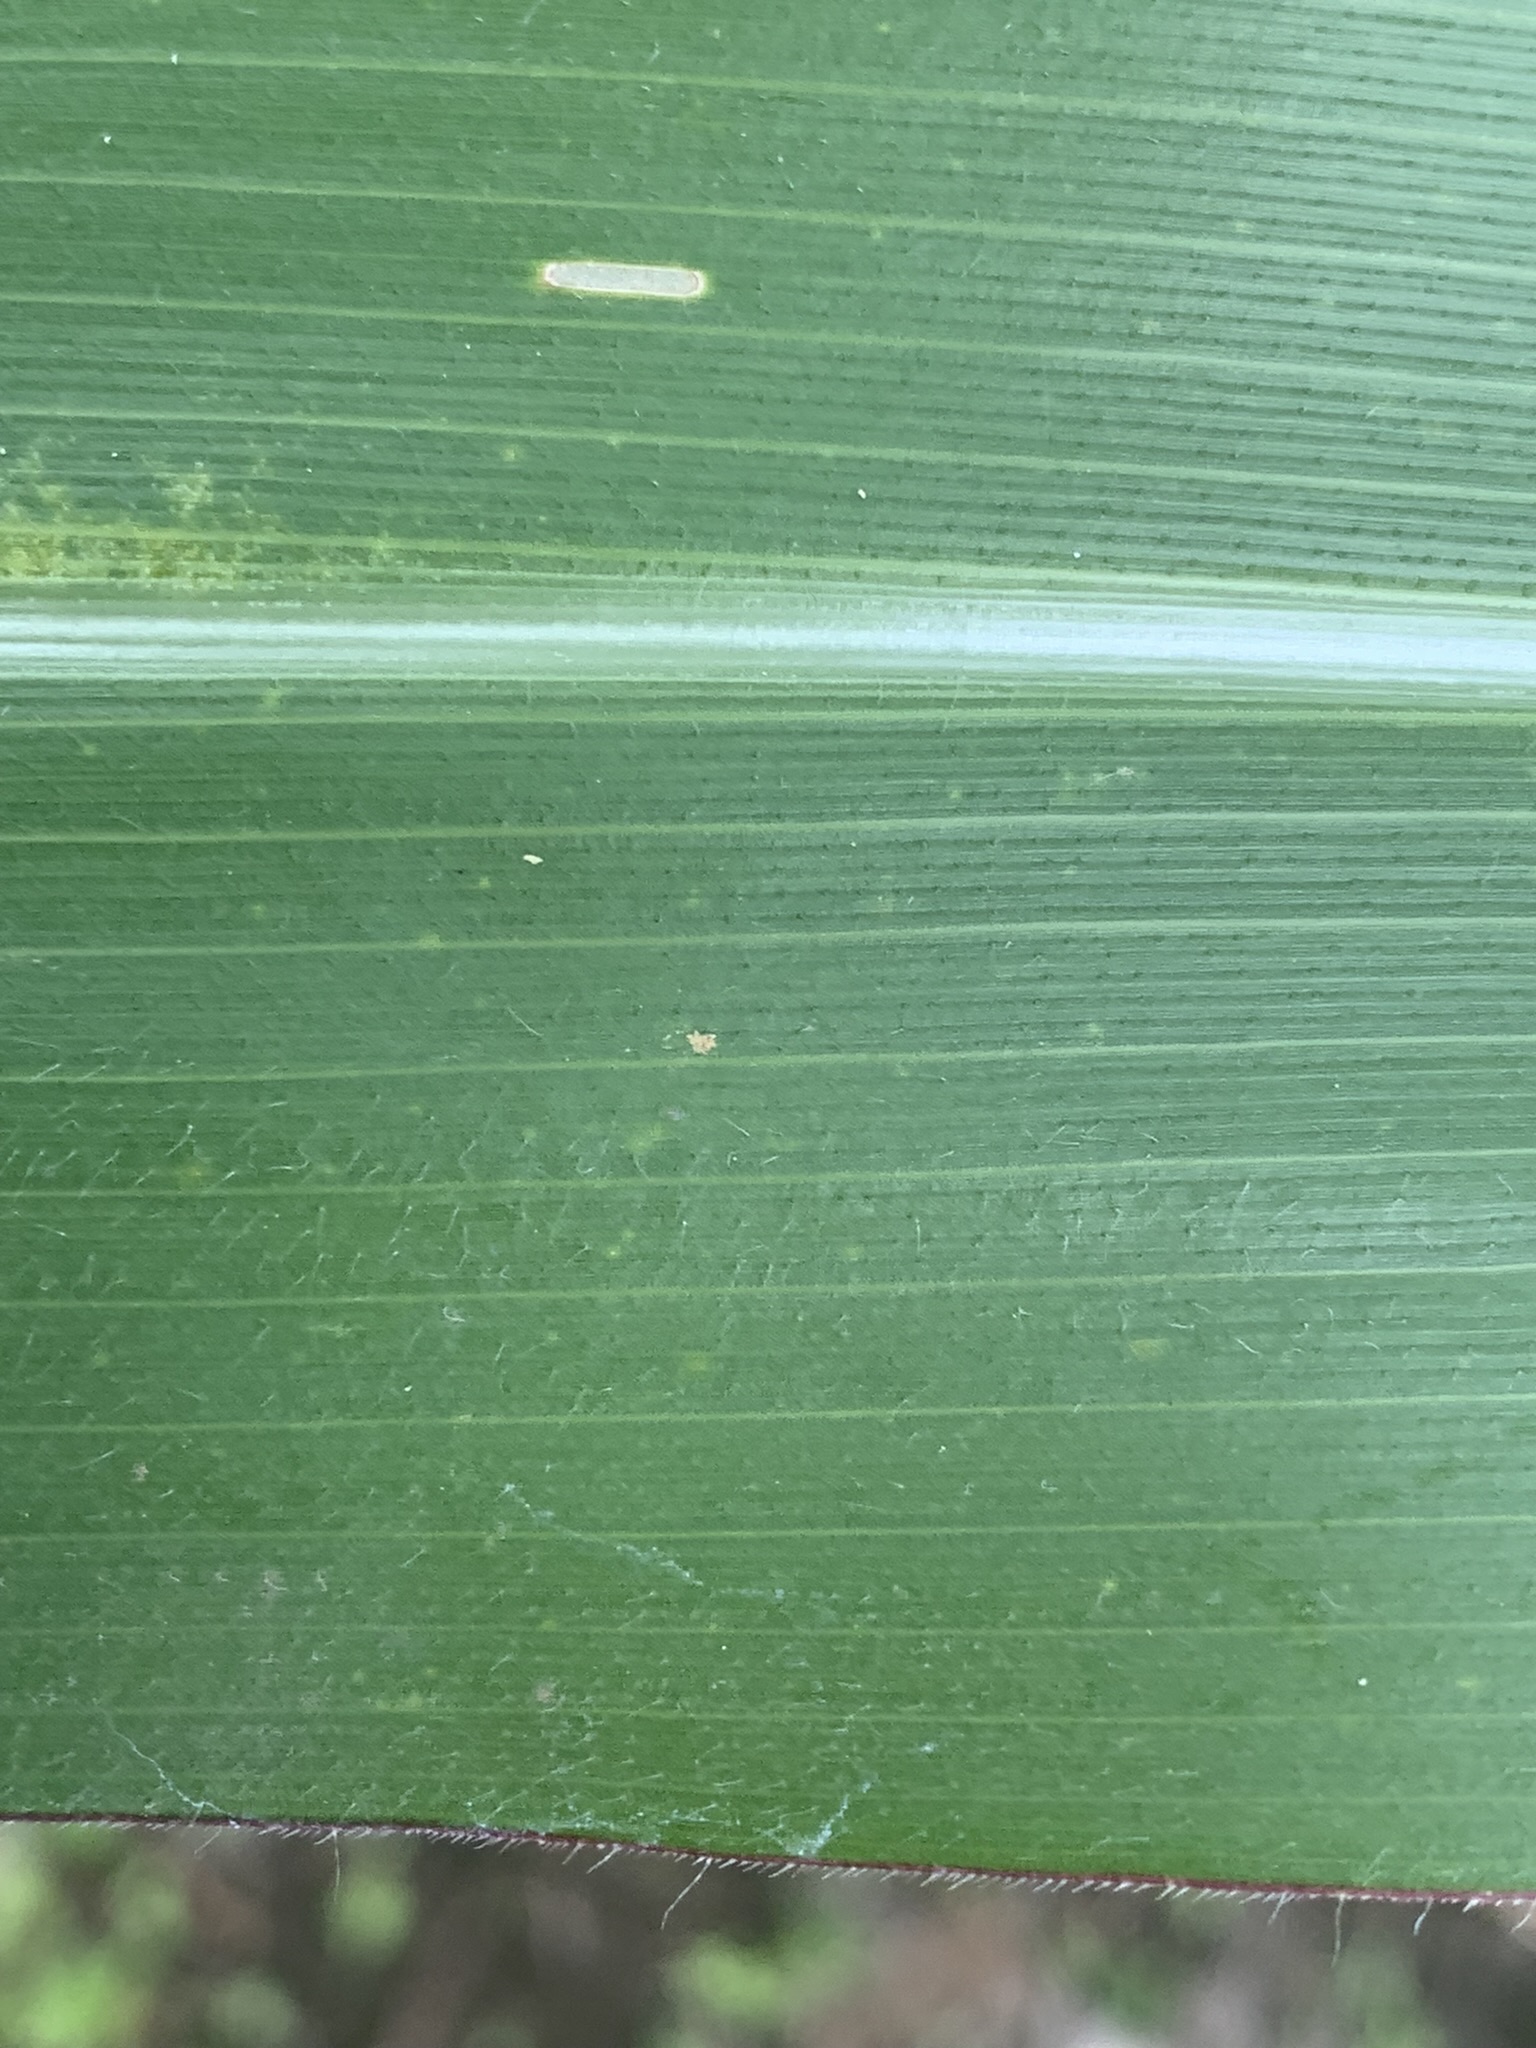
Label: Healthy